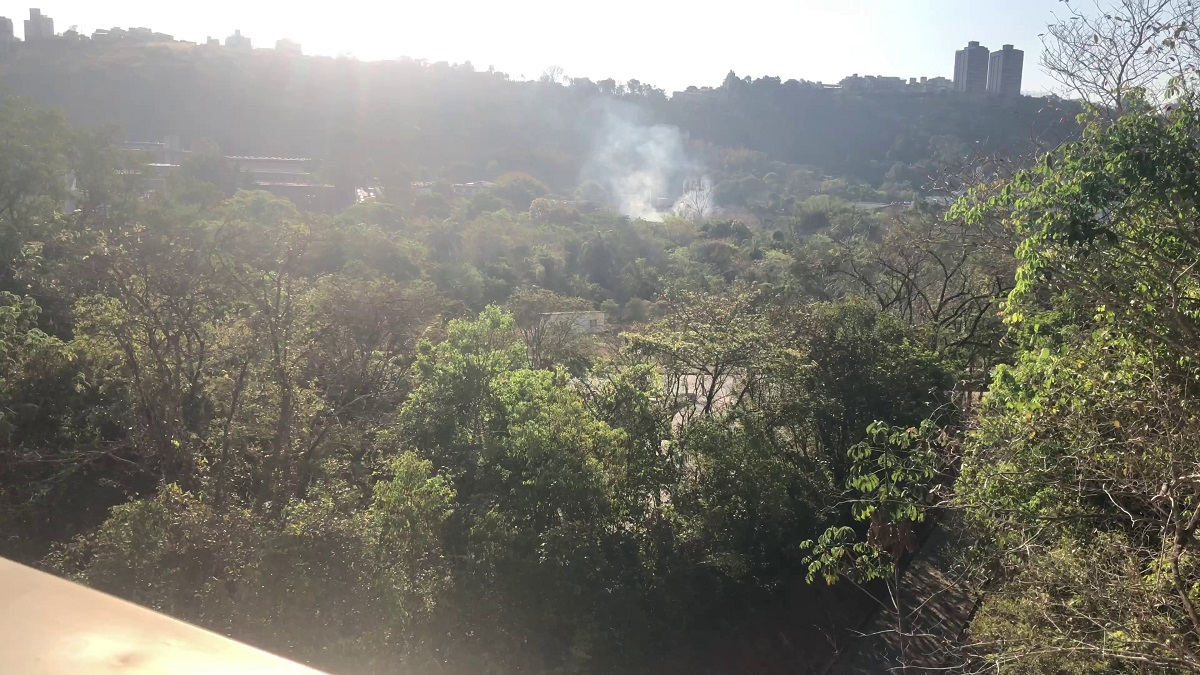
Fire: no
Smoke: yes